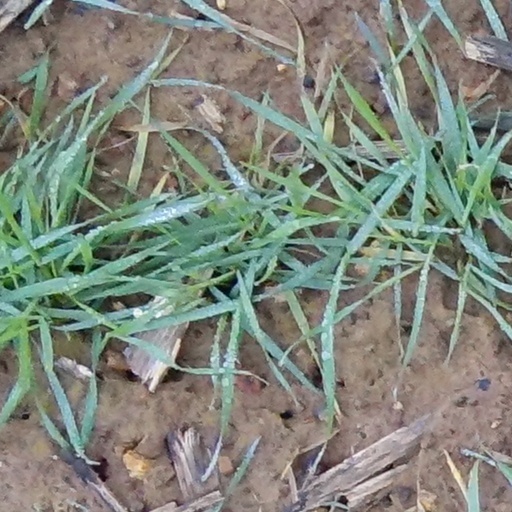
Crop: wheat